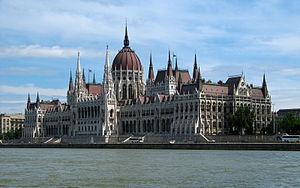
La Hongrie est une république constitutionnelle unitaire située en Europe centrale. Elle a pour capitale Budapest, pour langue officielle le hongrois et pour monnaie le forint. Son drapeau est constitué de trois bandes horizontales, rouge, blanche et verte et son hymne national est le Himnusz. D'une superficie de 93 030 km², elle s'étend sur 250 km du nord au sud et 524 km d'est en ouest. Elle a 2 009 km de frontières avec l'Autriche à l'ouest, la Slovénie et la Croatie au sud-ouest, la Serbie au sud, la Roumanie au sud-est, l'Ukraine au nord-est et la Slovaquie au nord.